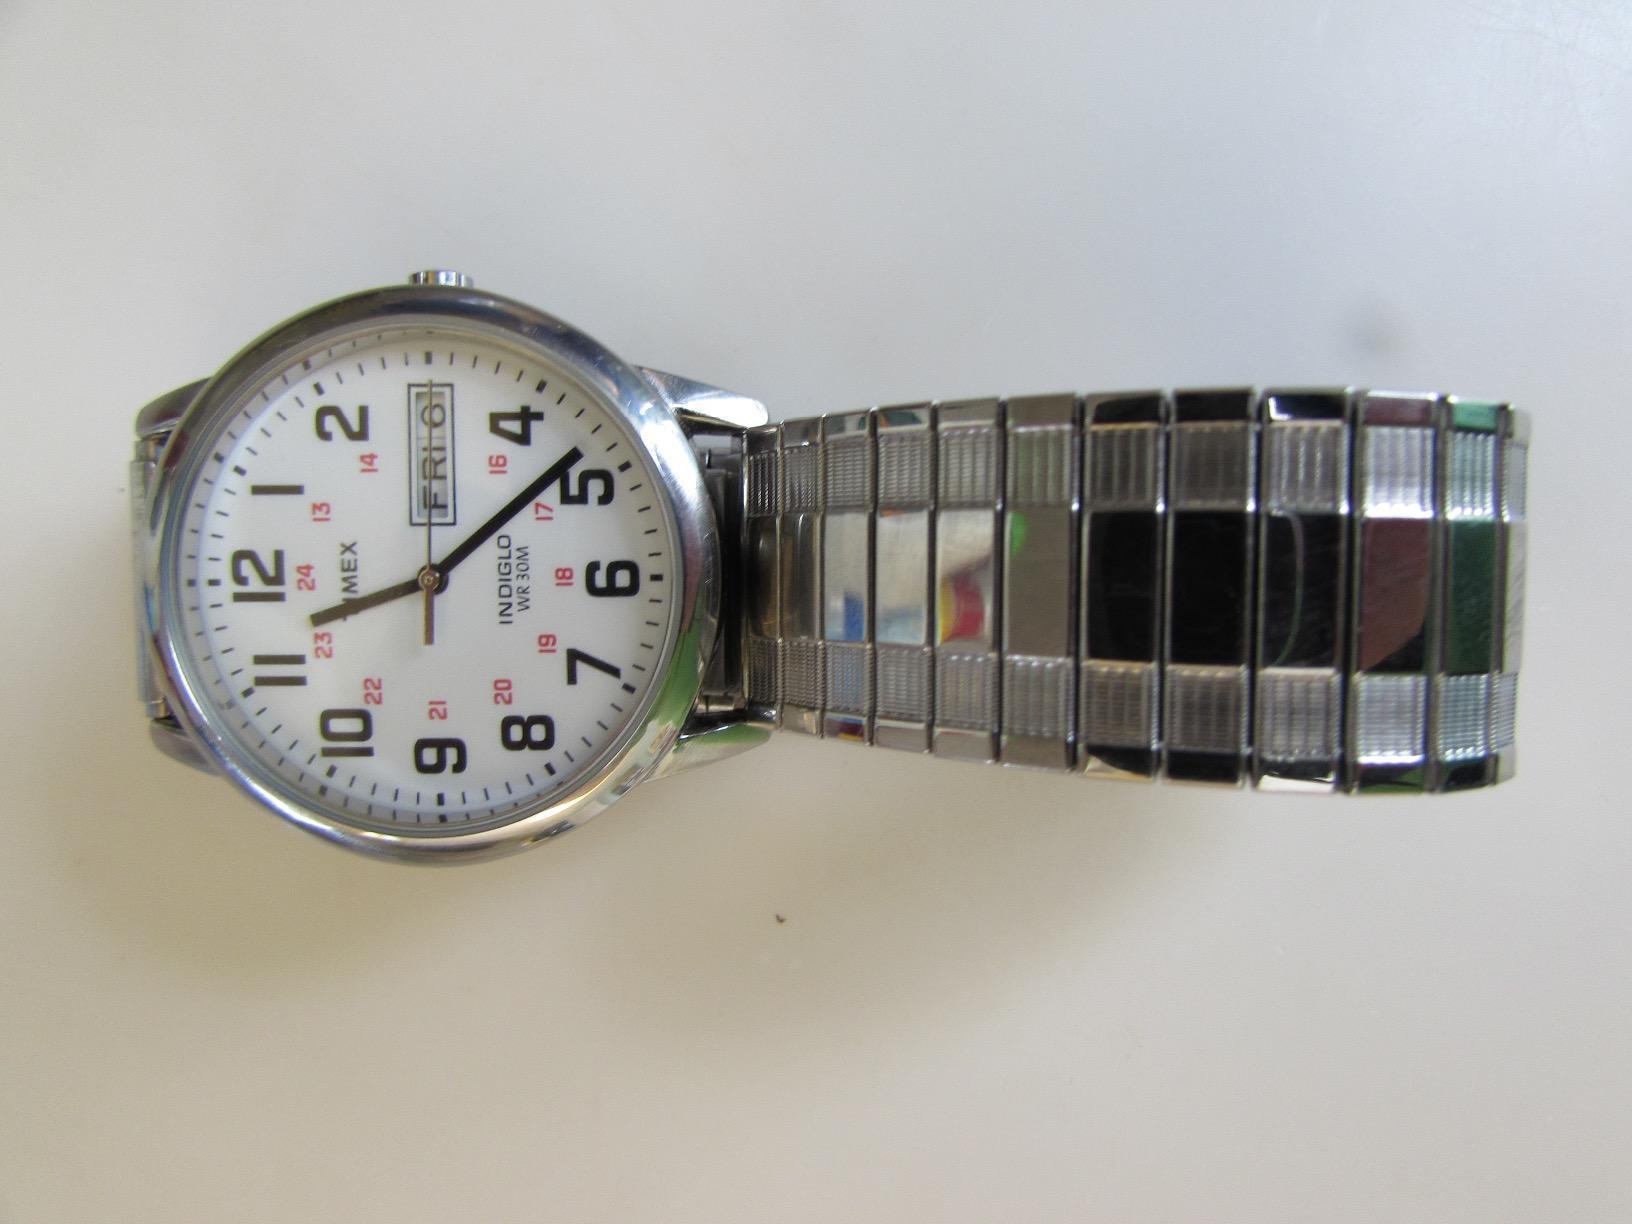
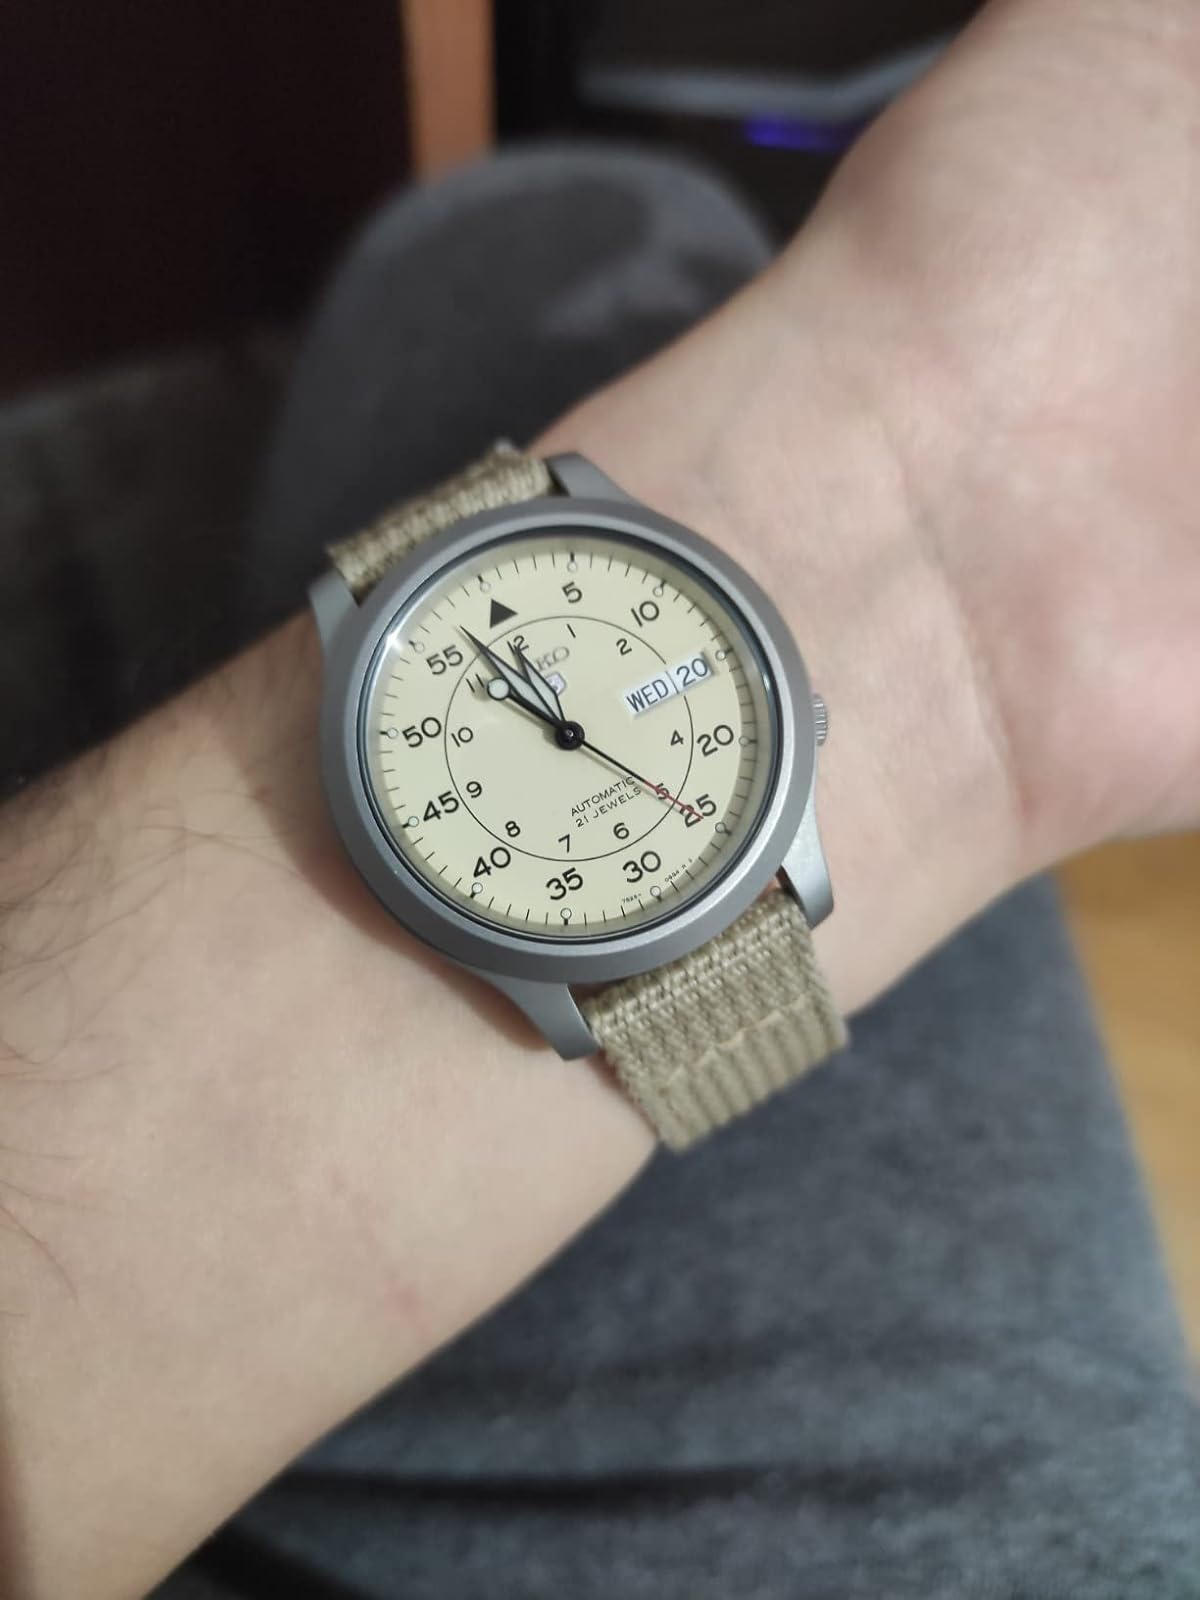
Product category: accessories_watch
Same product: no